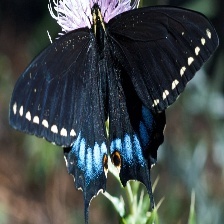
Species: INDRA SWALLOW